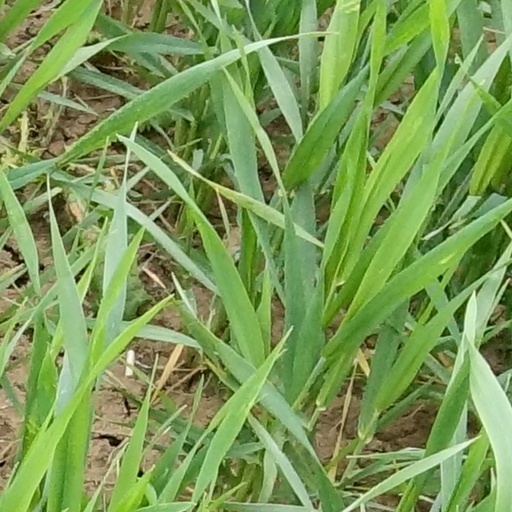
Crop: wheat